Who Wants to Be a Millionaire? (Australian game show)

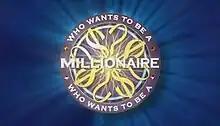

Who Wants to Be a Millionaire? is an Australian television game show which would offer a maximum cash prize of $1,000,000 for answering 15 successive multiple-choice questions of increasing difficulty. The show was based on and follows the same general format of the original version of the show from the United Kingdom, and is part of the international "Who Wants to Be a Millionaire?" franchise.